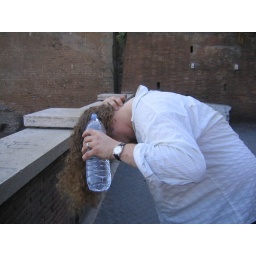
The best use of a bottle of water in the heat